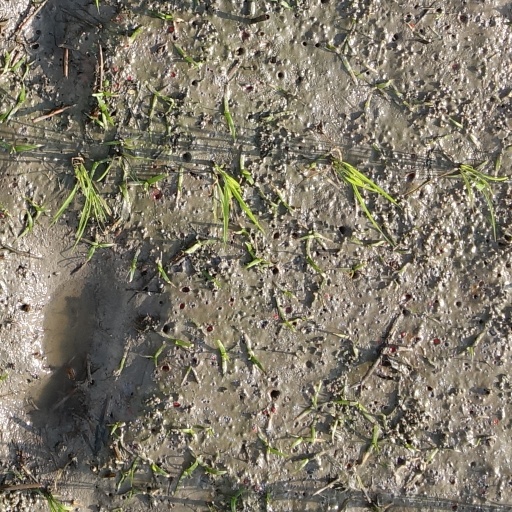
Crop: rice